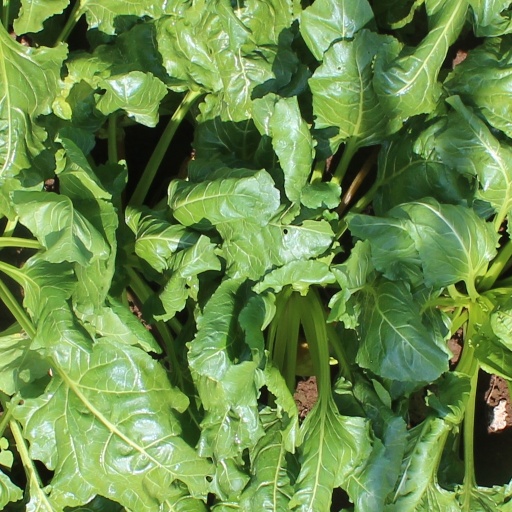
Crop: sugar beet